Pannonian Basin

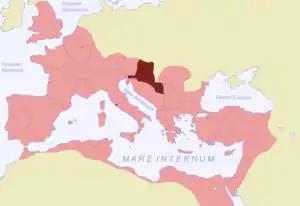
Pannonia within the Roman Empire

Julius Pokorny derived the name "Pannonia" from Illyrian, from the Proto-Indo-European root "*pen-", "swamp, water, wet" (cf. English "fen", "marsh"; Hindi "pani", "water").